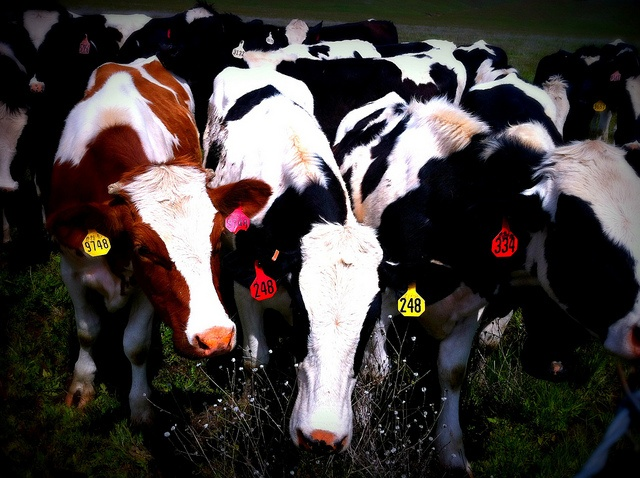
A bunch of very cute cows very close together.
A heard of black and white and brown and white cows with tags in their ears.
a lot of cows with numbers attached to ears.
A group of cows that are standing in the grass.
A herd of cows with tags in their ears.